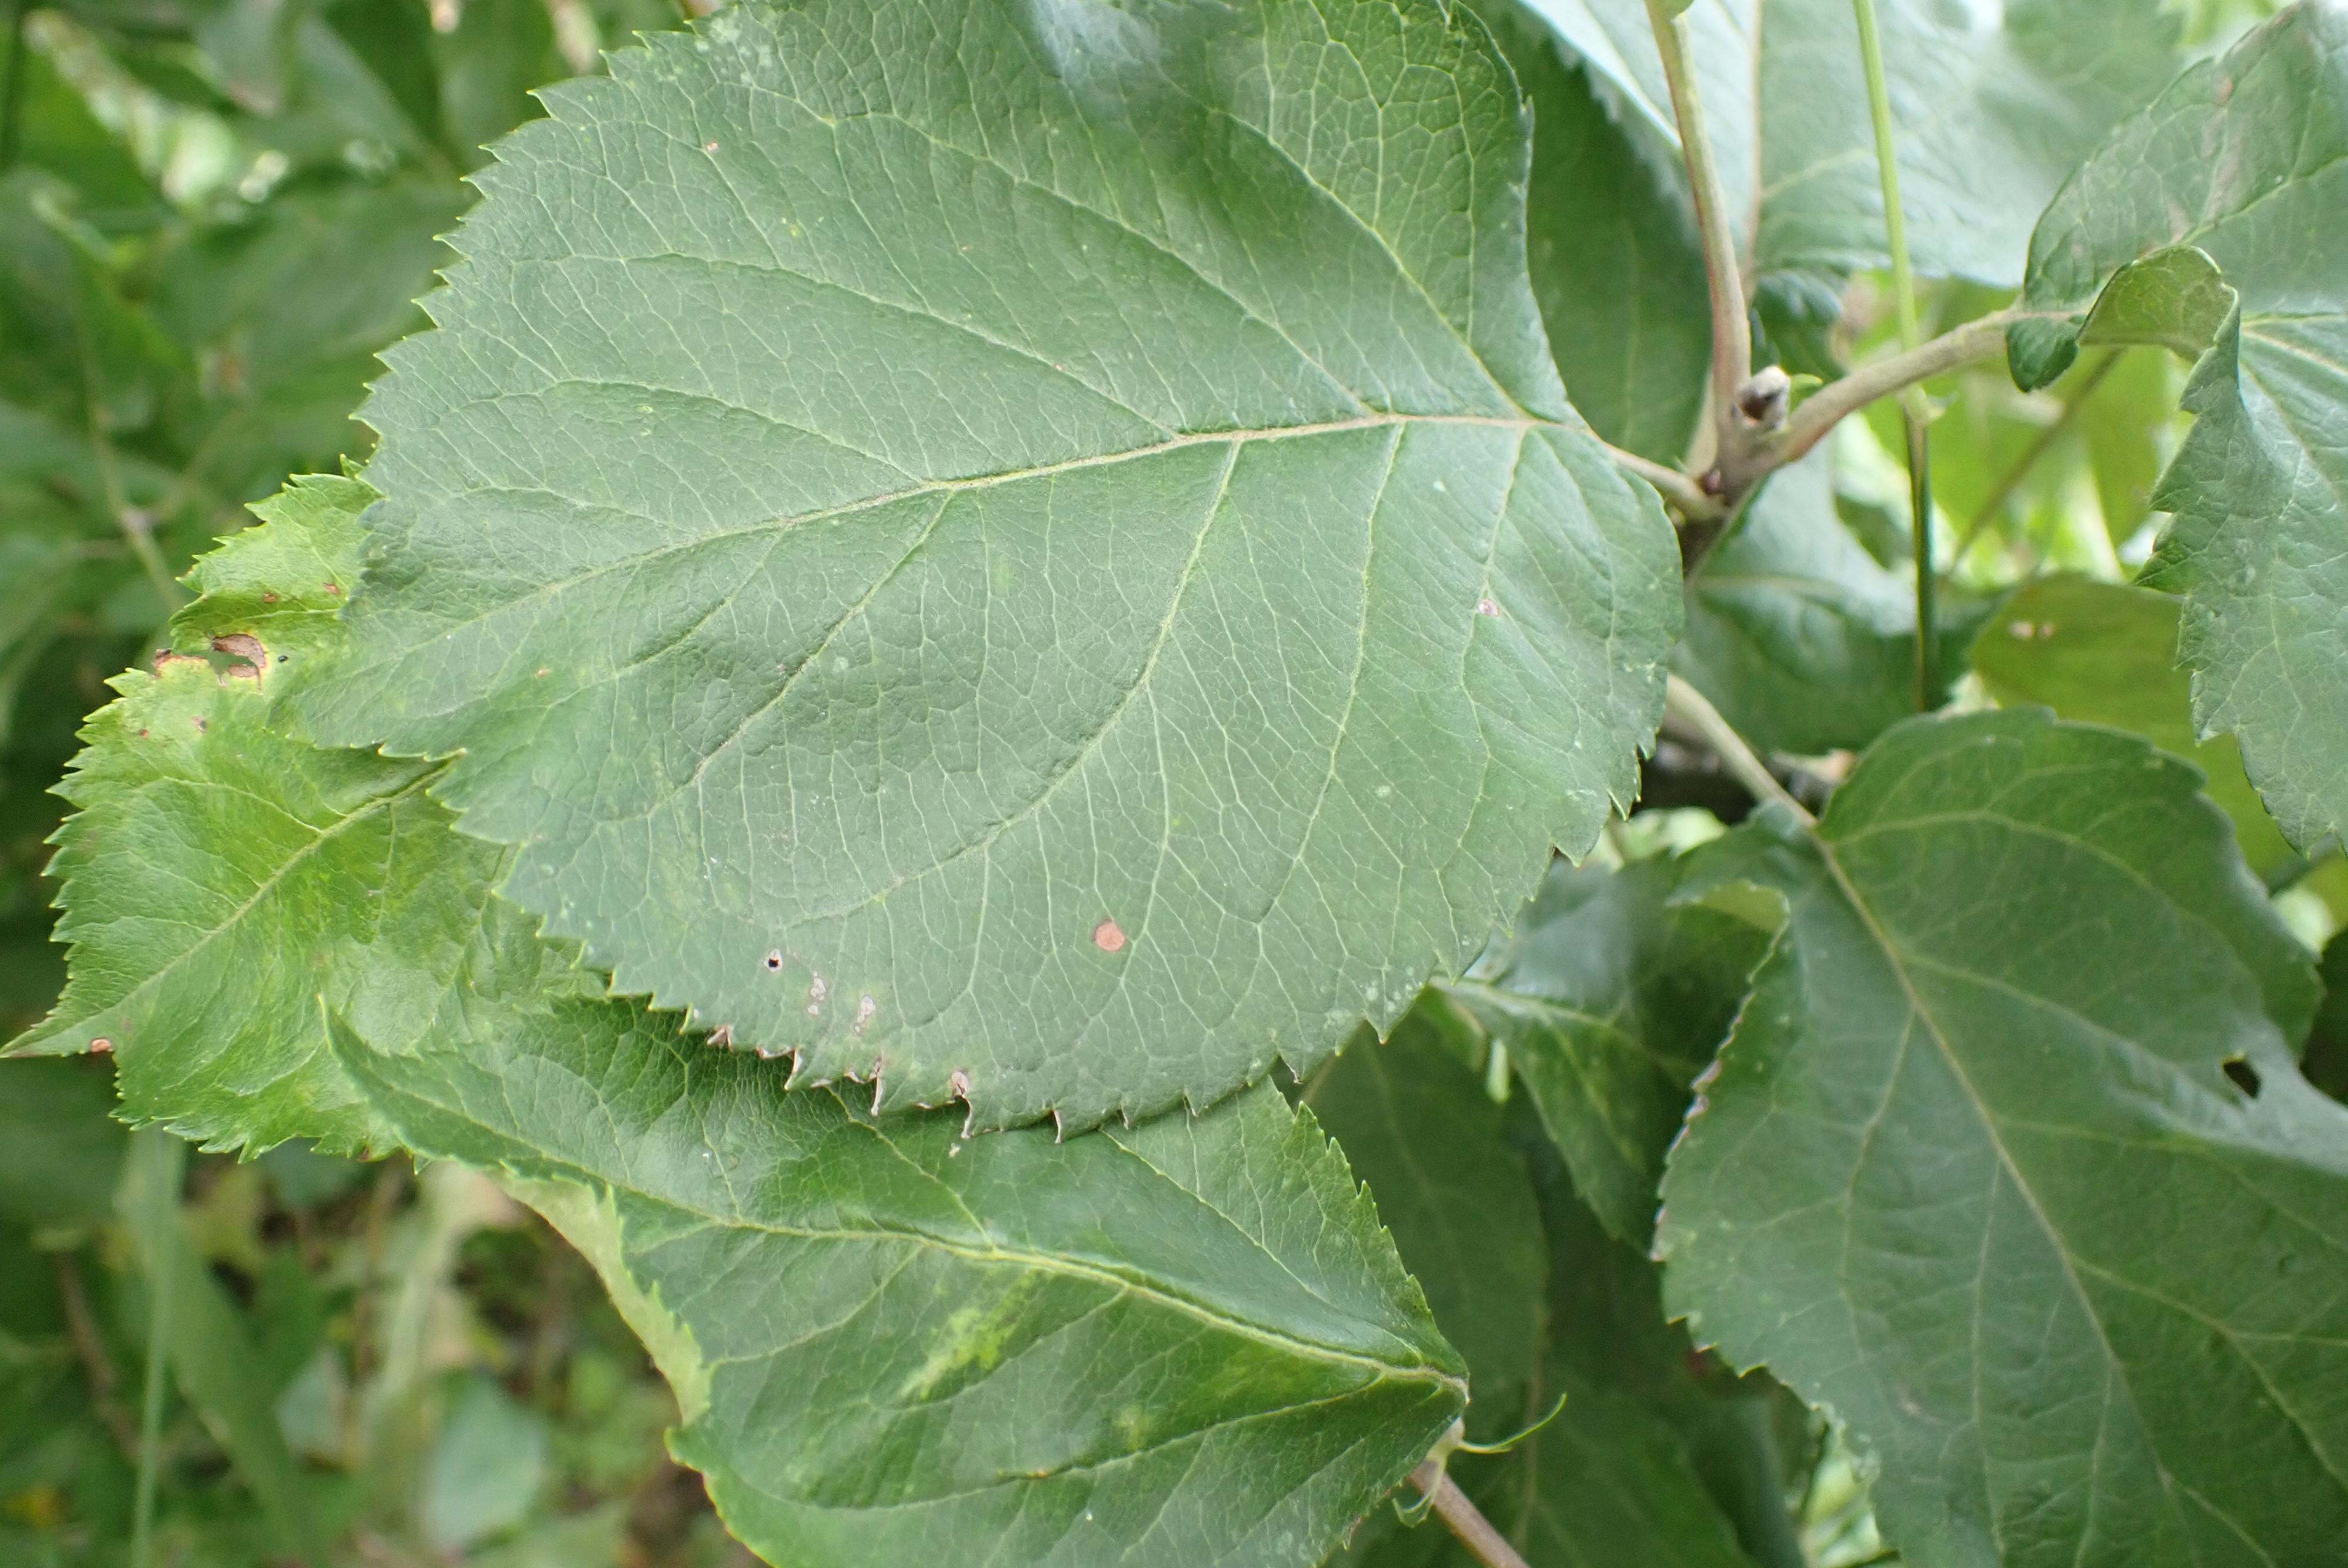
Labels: frog_eye_leaf_spot